Dorothea of Saxe-Lauenburg

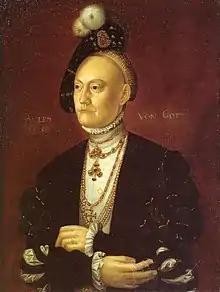
Portrait by Jakob Binck,

Dorothea of Saxe-Lauenburg (9 July 1511 – 7 October 1571) was queen consort of Denmark and Norway by marriage to King Christian III of Denmark. She was known to having wielded influence upon the affairs of state in Denmark.